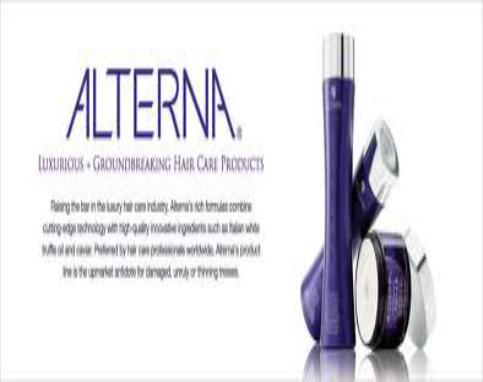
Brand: Alterna Haircare
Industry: Necessities